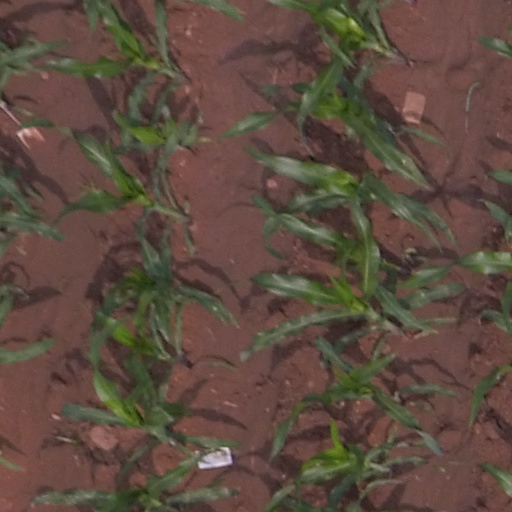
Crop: maize; corn